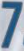
Number: 7